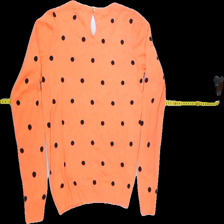
View: back
Type: Sweater
Category: Ladies
Brand: Holly and Whyte (Lindex)
Colors: Orange, Blue
Material: 60%viscose 40%cotton
Pattern: Dots
Cut: C-collar, Regular
Size: S
Season: All
Trend: No trend
Stains: No
Price range: <50
Recommended usage: Export